Château de Wodémont

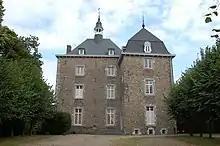
The Château de Wodémont

The Château de Wodémont or Walberg Castle is a fortified house immediately east of the Belgian village of Mortroux within the municipality of Dalhem, Wallonia. It is now used as a private residence.